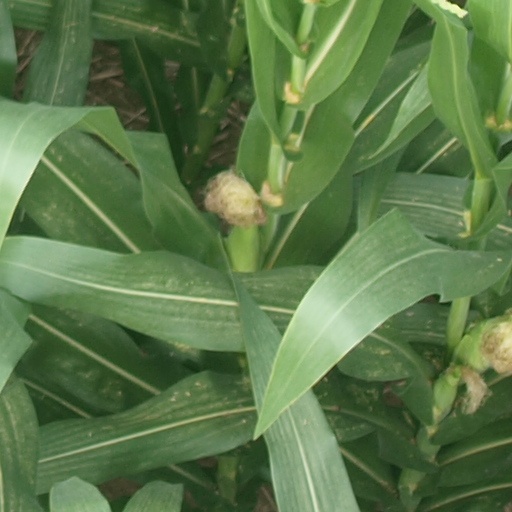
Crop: maize; corn